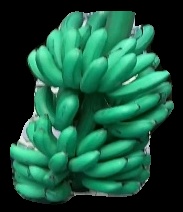
Variety: rasbale
Grade: grade1